Ganesh Vasudev Mavalankar

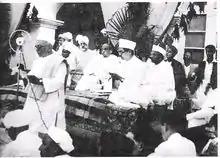
Balvantrai Thakore, Sardar Patel and Ganesh Mavalankar at a ceremony held to celebrate the centenary year of the Ahmedabad Municipality, 1935

Mavalankar hailed from a Marathi family, lived and worked in Ahmedabad, former capital of Gujarat. His family originally belonged to Mavalange in Sangameshwar in the Ratnagiri district of the Bombay Presidency in British India. After his early education in Rajapur and other places in Bombay Presidency, Mavalankar moved to Ahmedabad in 1902 for higher studies. He obtained his B.A. Degree in science from the Gujarat College, Ahmedabad, in 1908. He was a Dakshina Fellow of the College for one year in 1909 before beginning his law studies in the Government Law School, Bombay. He passed his law examination as First Class in 1912 and entered the legal profession in 1913. Soon, he came into contact with eminent leaders like Sardar Vallabhbhai Patel and Mahatma Gandhi. He became the honorary secretary of the Gujarat Education Society in 1913 and the secretary of the Gujarat Sabha in 1916. Mavalankar was elected to the Ahmedabad Municipality for the first time in 1919. He was a member of the Ahmedabad Municipality during 1919–22, 1924–27, 1930–33 and 1935–37.